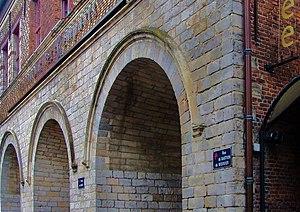
Entrée de la la rue du Bastion-du-Meunier et la porte de Gand à Lille Nord, (vue de la façade Sud). Érigée en 1620. This building is indexed in the Base Mérimée, a database of architectural heritage maintained by the French Ministry of Culture,
La rue du Bastion-du-Meunier est une rue de Lille, dans le Nord, en France. Il s'agit de l'une des rues du quartier du Vieux-Lille.